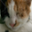
Label: cat